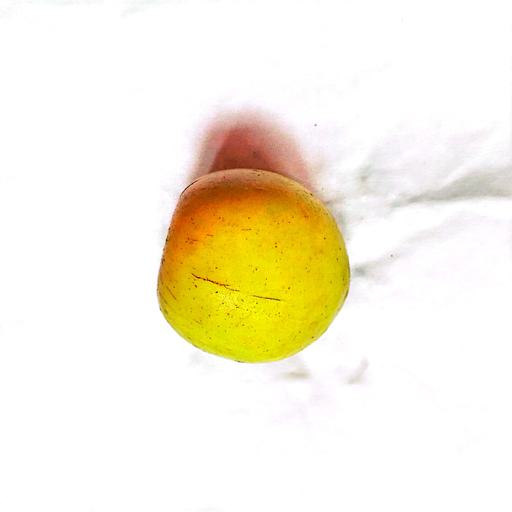
Label: healthy